Israeli–Palestinian conflict in Hebron

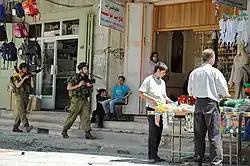
Open-air market in city being patrolled by Israeli troops (2004)

On 25 February 1994, Israeli physician Baruch Goldstein opened fire on Muslims at prayer in the Cave of the Patriarchs, killing 29, before the survivors overcame and killed him. 24 more Palestinians were killed in the ensuing response to Arab riots, by Israeli police as local Palestinians protested and rioted, 6 on the following day at a demonstration in front of Hebron's hospital, and a further 18, (with some 37 more wounded) in ensuing clashes through till March 4. Two Israelis were killed and two wounded at the same time This event was condemned by the Israeli Government. The extreme right-wing Kach party was banned outright by the Israeli cabinet under 1948 anti-terrorism laws, following the group's support of Goldstein's actions.